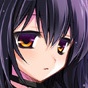
Portrait style: Anime Portrait